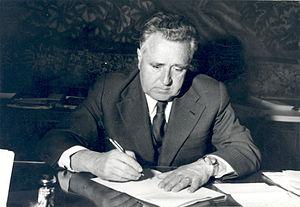
Martín Almagro Basch, né le 17 avril 1911 à Tramacastilla et mort le 28 août 1984 à Madrid, est un archéologue et préhistorien espagnol.